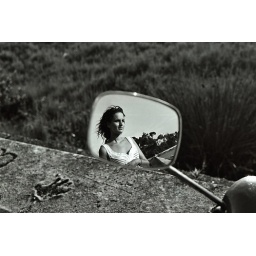
girl in the mirror